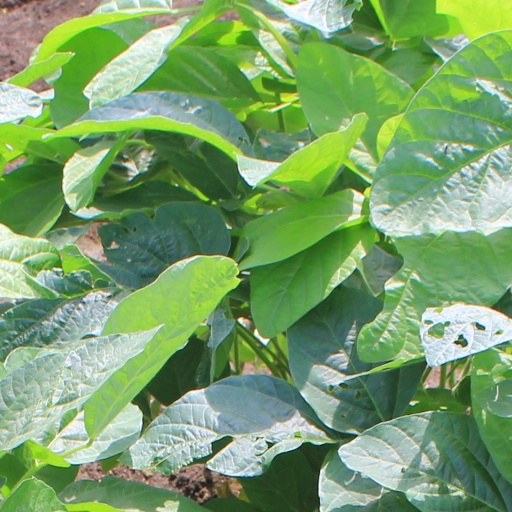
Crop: soybean